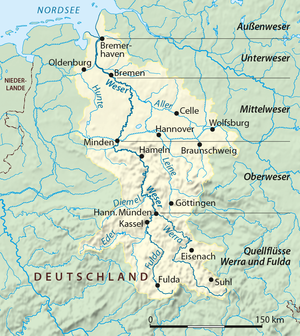
Weser
Wesers løb
Weser er en sejlbar flod i den nordvestlige del af Tyskland, som er dannet ved sammenløb af floderne Fulda og Werra. Den er 480 km lang, og løber gennem delstaterne Hessen, Niedersachsen, Nordrhein-Westfalen og Bremen. Weser begynder efter Werra-floden har mødt Fulda-floden. Her står på en ø i Fulda Weserstenen med et digt omhandlende de tre floder. Stenen er skænket af nogle lokale industrifolk i 1899.